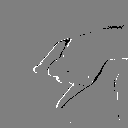
ASL letter: j